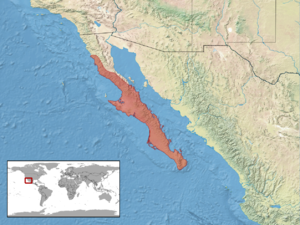
Crotalus enyo est une espèce de serpents de la famille des Viperidae.